Hernán Ergueta

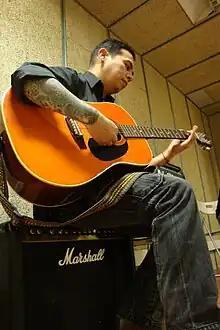

Hernan Ergueta (born June 5, 1974) is a Bolivian musician, writer, composer and multi-instrumentalist. From early age writes and composes, his compositions can clearly be classified into the World Music genre. He has been part of musical fusion bands and mixed groups of music and dance. His musical influences come from the Middle East, the Balkans and the Latin Europe. His main instruments are: guitar, baglama, lute, piano, accordion and darbuka. In each of his compositions he proposes "the blending of traditional and local cultures into a new world culture that represent human beings as free individuals".